Economy of Dubai

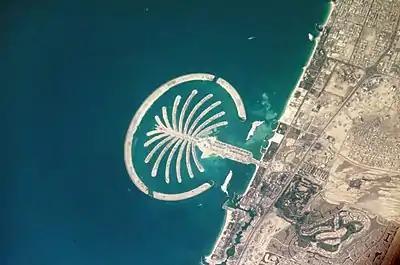
The Palm Jumeirah, the world's largest man-made island

The economy of Dubai’s gross domestic product of the calendar year 2023 as of January 2024 is AED 429 billion ($USD 116.779 billion). Dubai has substantially transformed over the last couple of decades. More than 90% of the population are foreigners.